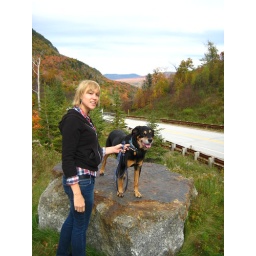
down the valley in kinsman notch, just up the road from my house